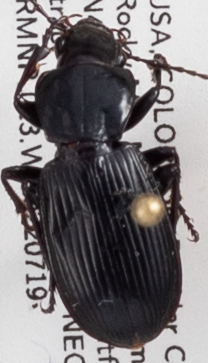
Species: Pterostichus protractus
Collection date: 2022-07-19
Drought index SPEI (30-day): -0.24
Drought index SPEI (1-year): -1.45
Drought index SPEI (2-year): -1.13